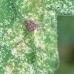
Crop: Tomato
Condition: alternaria-mite-d